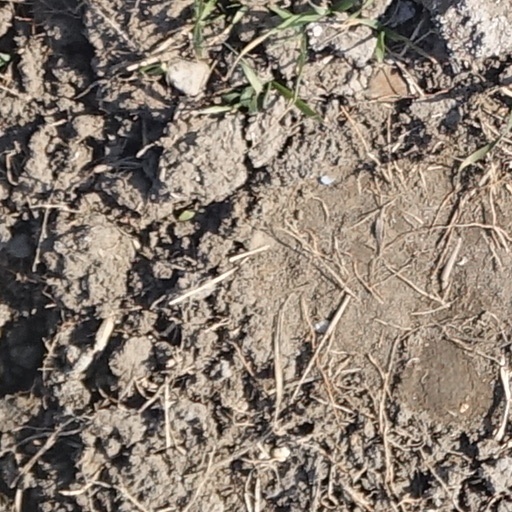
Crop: wheat